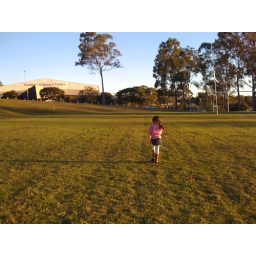
little girl in a field